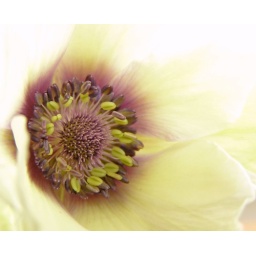
planted a few in some pots this is the first to flower so far isn't she beautiful :-)